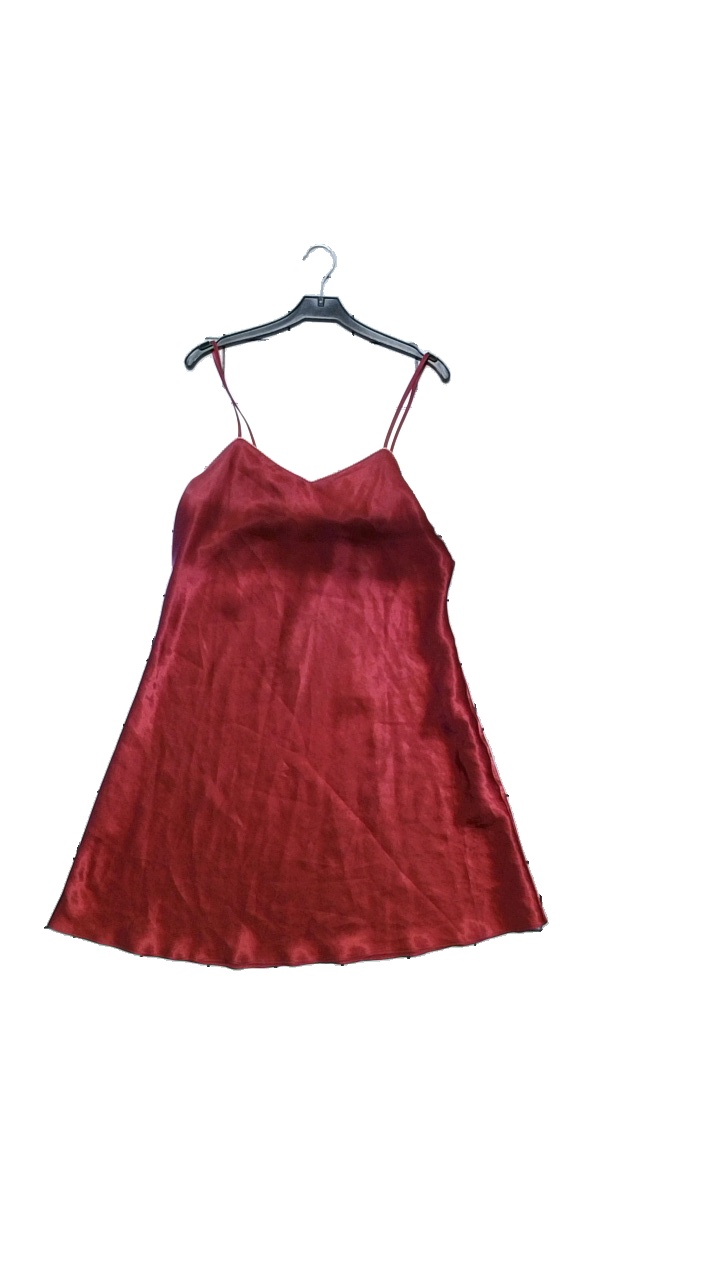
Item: Night Gown (Ladies)
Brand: Body Zone
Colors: Red, Purple
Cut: Loose
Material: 100% polyester
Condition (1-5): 4
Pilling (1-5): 4
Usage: Reuse
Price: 50-100